Clarence 13X

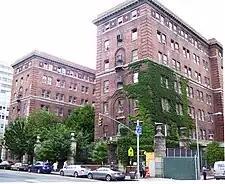
Bellevue Psychiatric Hospital

After Malcolm X's death in 1965, Clarence 13X mourned his loss but did not attend his funeral. In May 1965, while visiting the site of Mosque No. 7, then closed, 13X and several of his companions were told to leave by a police officer. They left, and began to vandalize nearby buildings, and blocked the street near the former headquarters of Muslim Mosque, Inc. More police arrived and subdued 13X after an altercation, bringing him into custody with several of his followers. After being arrested, he refused to identify himself and was charged with assault and drug possession.